Kolleg St. Blasien

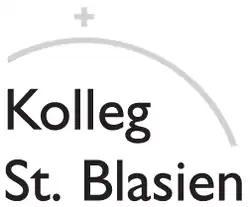

The Kolleg St. Blasien is a state-recognised private Gymnasium (university preparatory school) and Catholic school with boarding facilities for boys and girls. It is situated in the town of St. Blasien in the German Black Forest. The school has 850 students, 300 of whom are boarders, and is led by members of the Jesuit order (Society of Jesus). It is considered to be one of the most prestigious schools in Germany with a rich and long history.